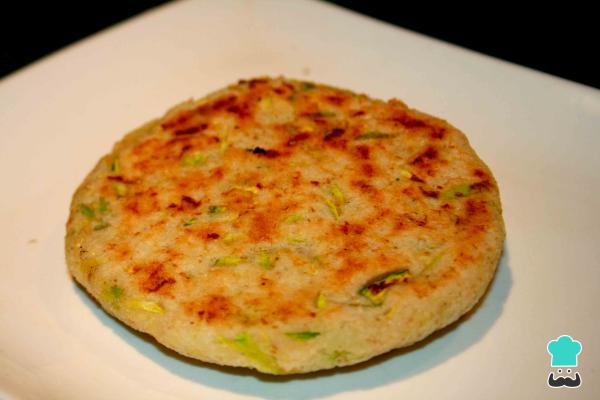
¡A probar! Puedes acompañar estas saludables y riquísimas arepas de calabacín con avena con: pira, con ensalada, con quesos blancos, queso amarillo, carne molida, carne mechada, entre otras opciones. Su sabor exquisito te demostrará que lo sano puede ser delicioso.¿Te gustó esta receta? ¿Cuáles vegetales o verduras agregarías o quitarías a esta receta? y ¿Cómo rellenarías estas arepas de avena? Cuéntame que se te ocurre y mejor aún si me envías una foto de tú invento.